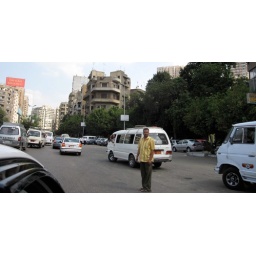
Driving and crossing the roads is crazy. Cars all over the place and people crossing the road wherever they please.